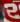
Number: 2